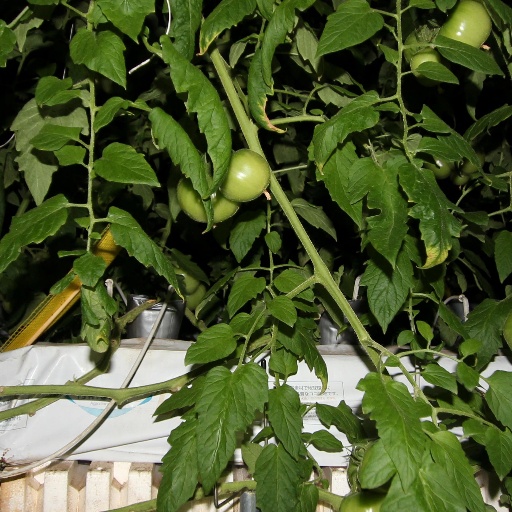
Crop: tomato